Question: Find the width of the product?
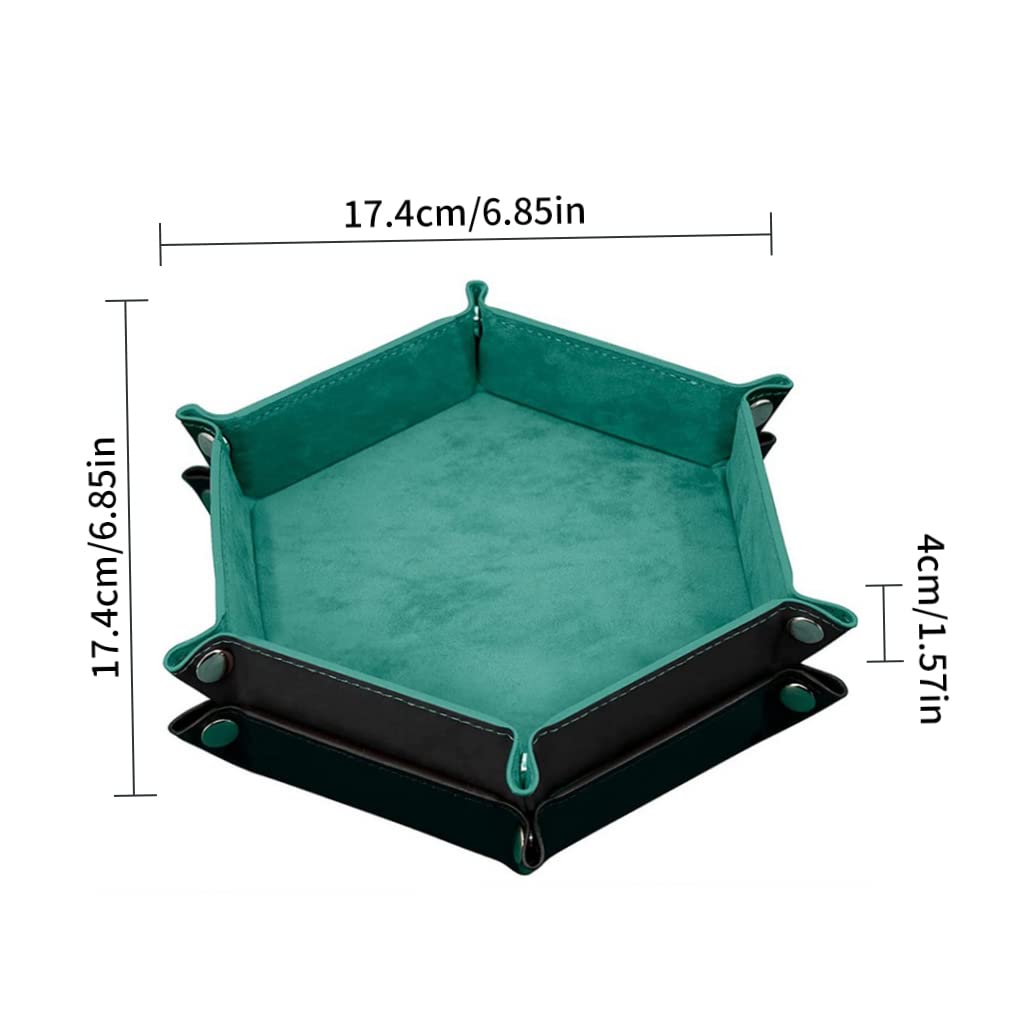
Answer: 17.4 centimetre